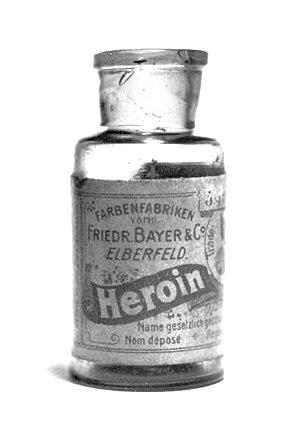
L’héroïne, diamorphine ou diacétylmorphine, est une drogue utilisée pour ses puissants effets antidouleur et euphorisants. Découverte par Wright en 1874, c'est un opiacé semi-synthétique obtenu par acétylation de la morphine, le principal alcaloïde issu du pavot à opium.